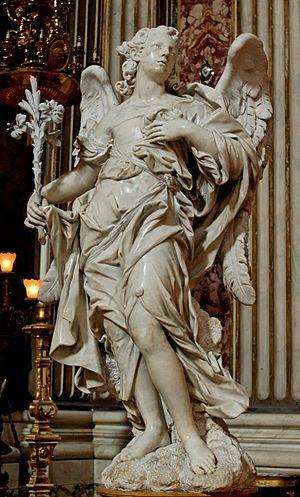
Bernardino Ludovisi, né vers 1693 et mort le 11 décembre 1749, également appelé Bernardo, est un sculpteur italien.